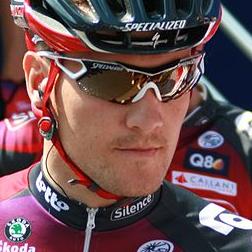
Age: 27